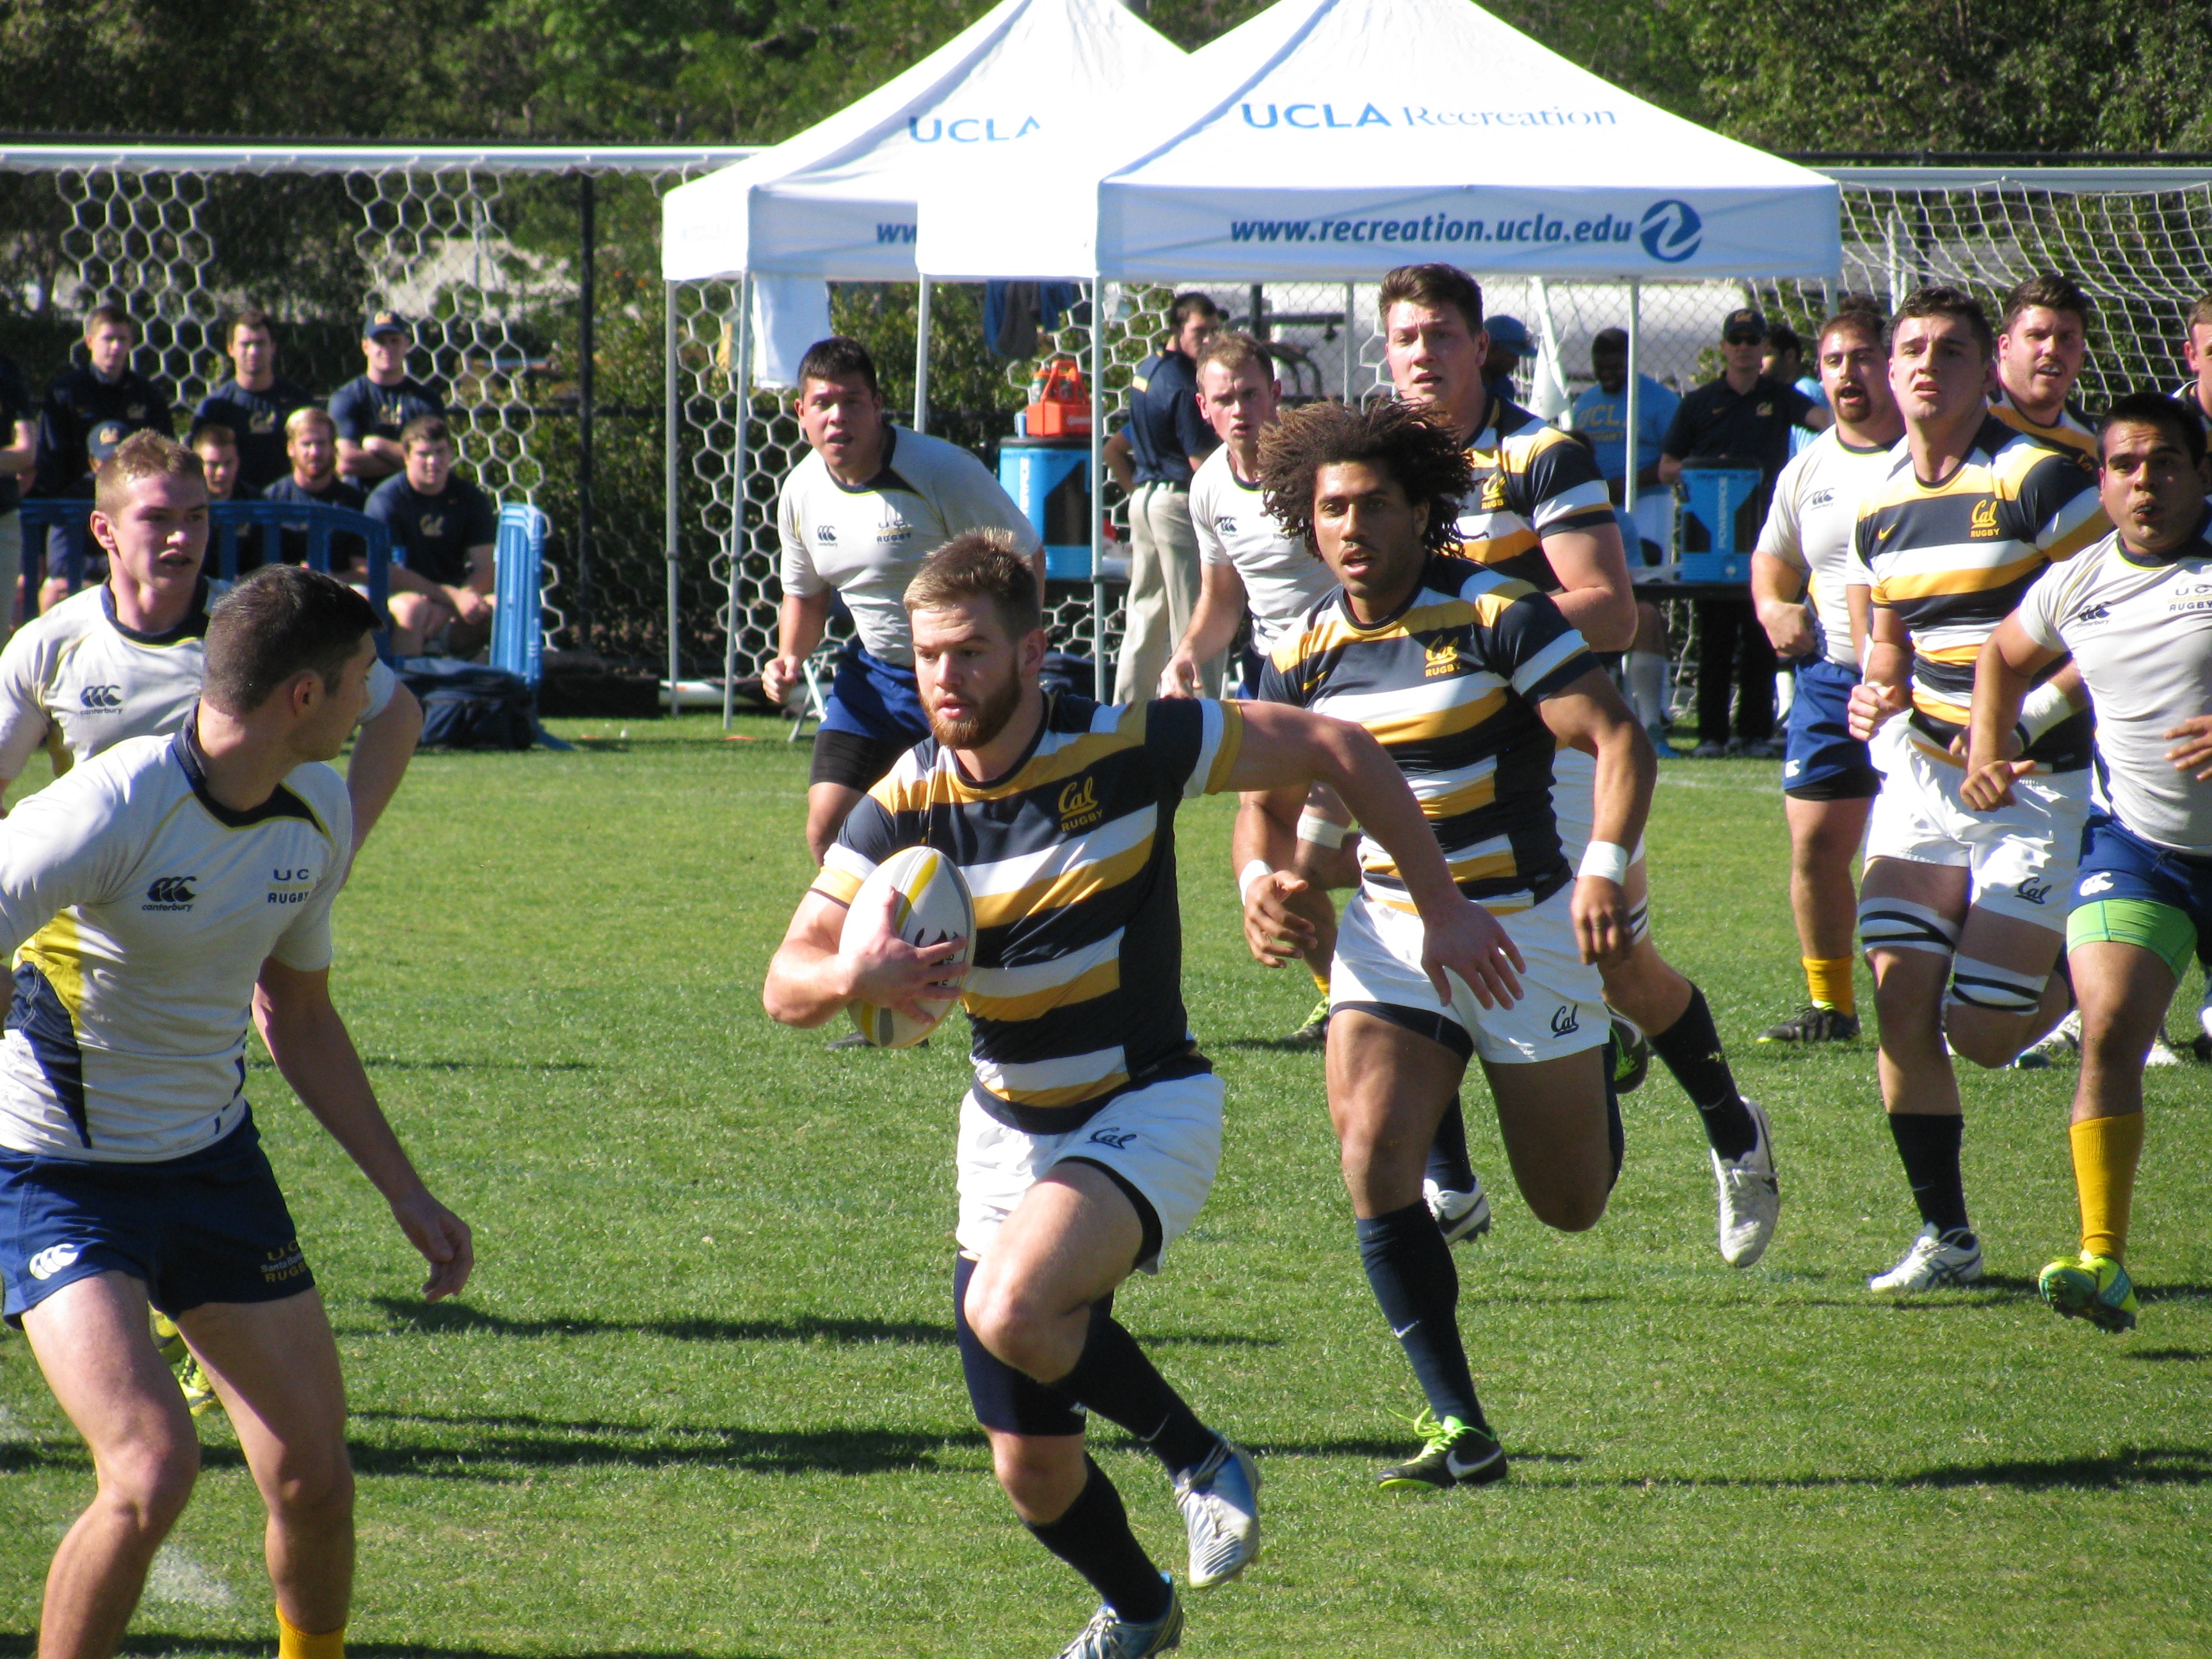
soccer, stadium, rugby, team, sports, tournament, berkeley, tackle, cal, ball game, team sport, rugby football, rugby union, rugby league, rugby sevens, australian rules football